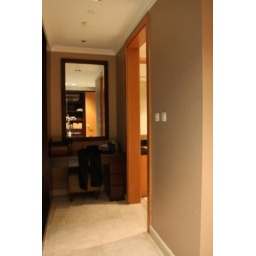
dresser table in the walk in closet accessing to the master bathroom